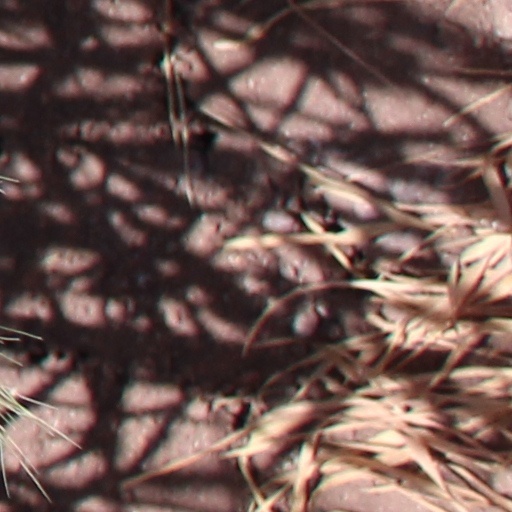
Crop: wheat